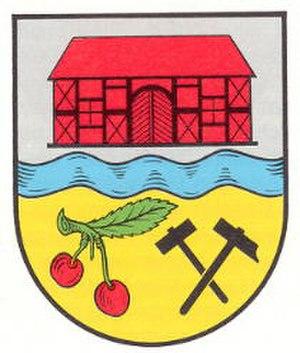
Frohnhofen est une municipalité de la Verbandsgemeinde de Schönenberg-Kübelberg, dans l'arrondissement de Kusel, en Rhénanie-Palatinat, dans l'ouest de l'Allemagne.